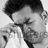
Emotion: sad